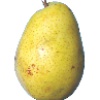
Label: Pear Monster 1